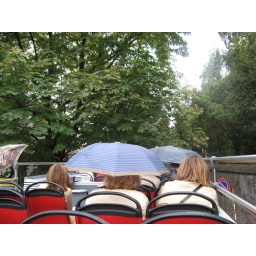
Hop On / Hop Off bus in Rome - kept hitting us with wet tree limbs.